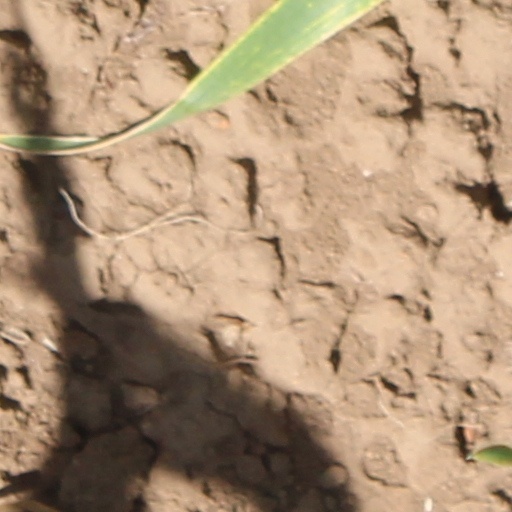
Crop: wheat